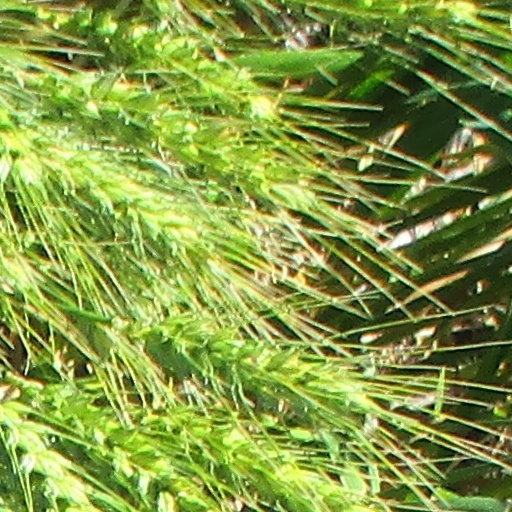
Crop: wheat